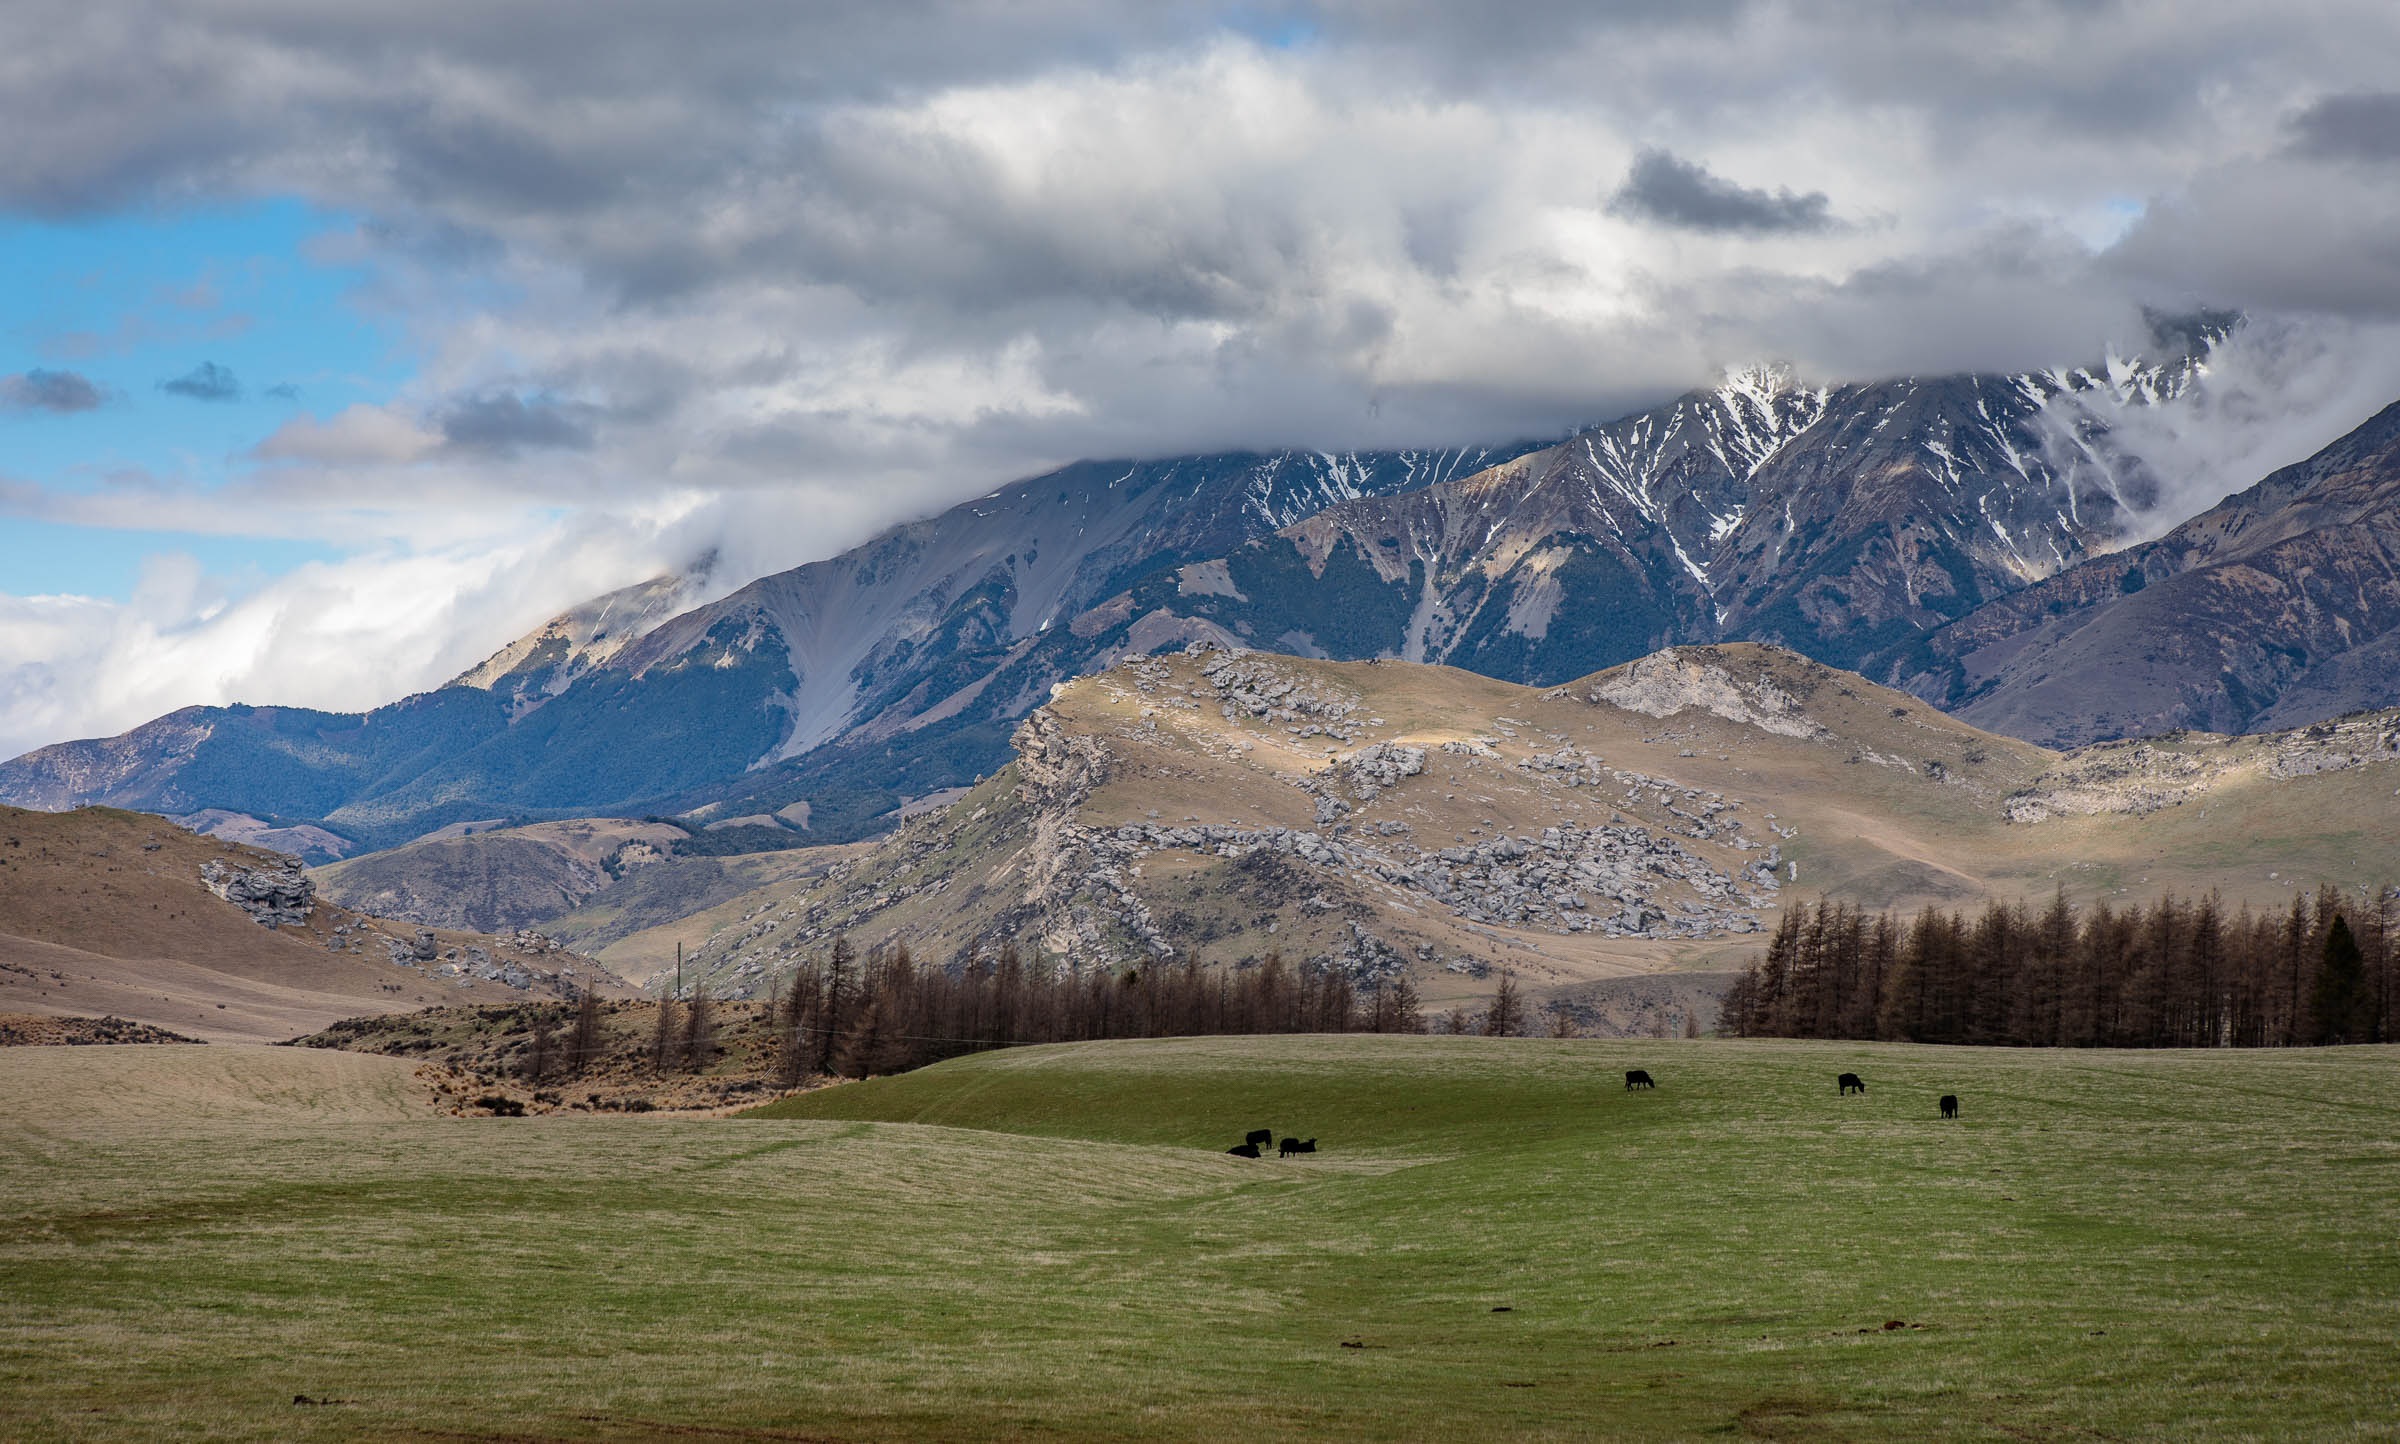
landscape, nature, wilderness, mountain, cloud, meadow, hill, lake, valley, mountain range, travel, weather, tourism, ridge, plain, alps, grassland, new zealand, plateau, fell, loch, sublime, landform, south island, mountain pass, southern alps, castle hill, geographical feature, mountainous landforms